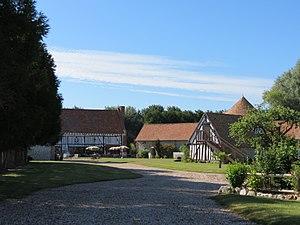
Ferme de Port-Pinché
Cet article recense de manière non exhaustive les châteaux, maisons fortes, manoirs, mottes castrales, situés dans le département français de l'Eure, en France.